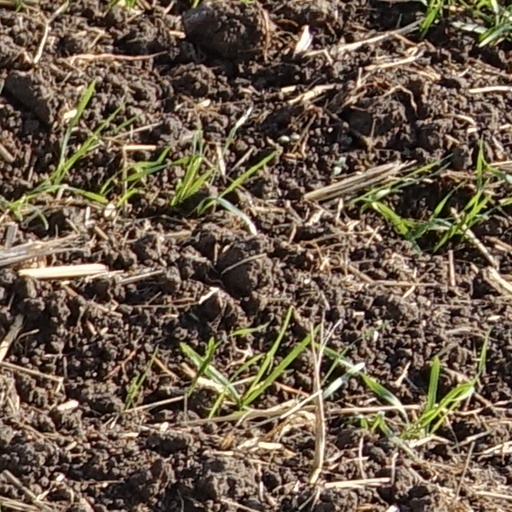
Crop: wheat